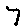
Label: 7